Red Summer

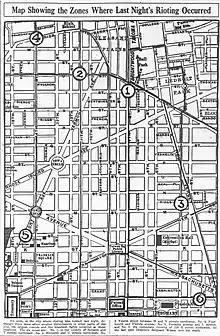
Map of the rioting during the Washington D.C. race riot of 1919

The "Times" saw "bloodshed on a scale amounting to local insurrection" as evidence of "a new negro problem" because of "influences that are now working to drive a wedge of bitterness and hatred between the two races." Until recently, the "Times" said, black leaders showed "a sense of appreciation" for what whites had suffered on their behalf in fighting a civil war that "bestowed on the black man opportunities far in advance of those he had in any other part of the white man's world". Now militants were supplanting Booker T. Washington, who had "steadily argued conciliatory methods." The "Times" continued: